University of Engineering and Technology, Lahore

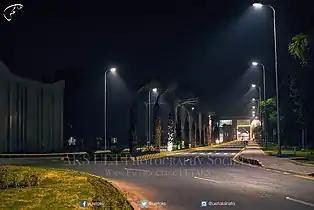

The campus is situated on the Grand Trunk Road (GT Road), a few kilometers from the Mughal era Shalimar Gardens.